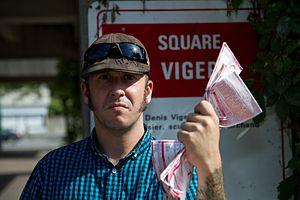
Roach, de son vrai nom Eric Denis, est un réalisateur canadien.